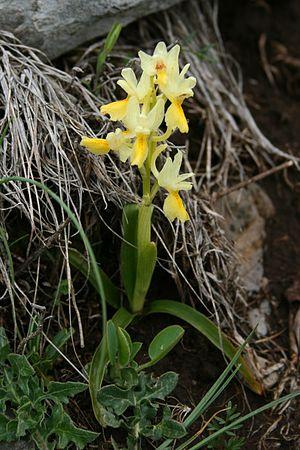
L'Orchis à fleurs peu nombreuses est une espèce d'orchidées de l'aire méditerranéenne.